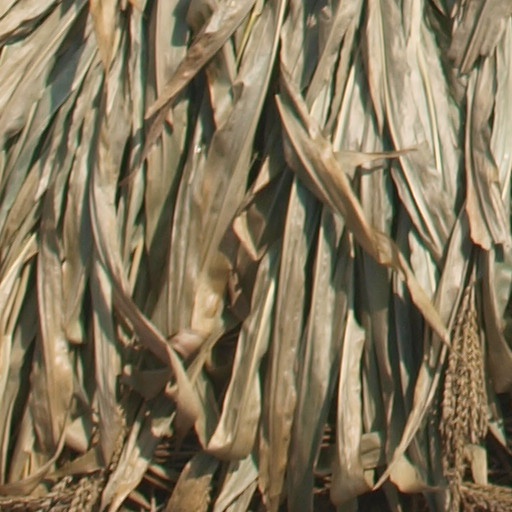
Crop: maize; corn